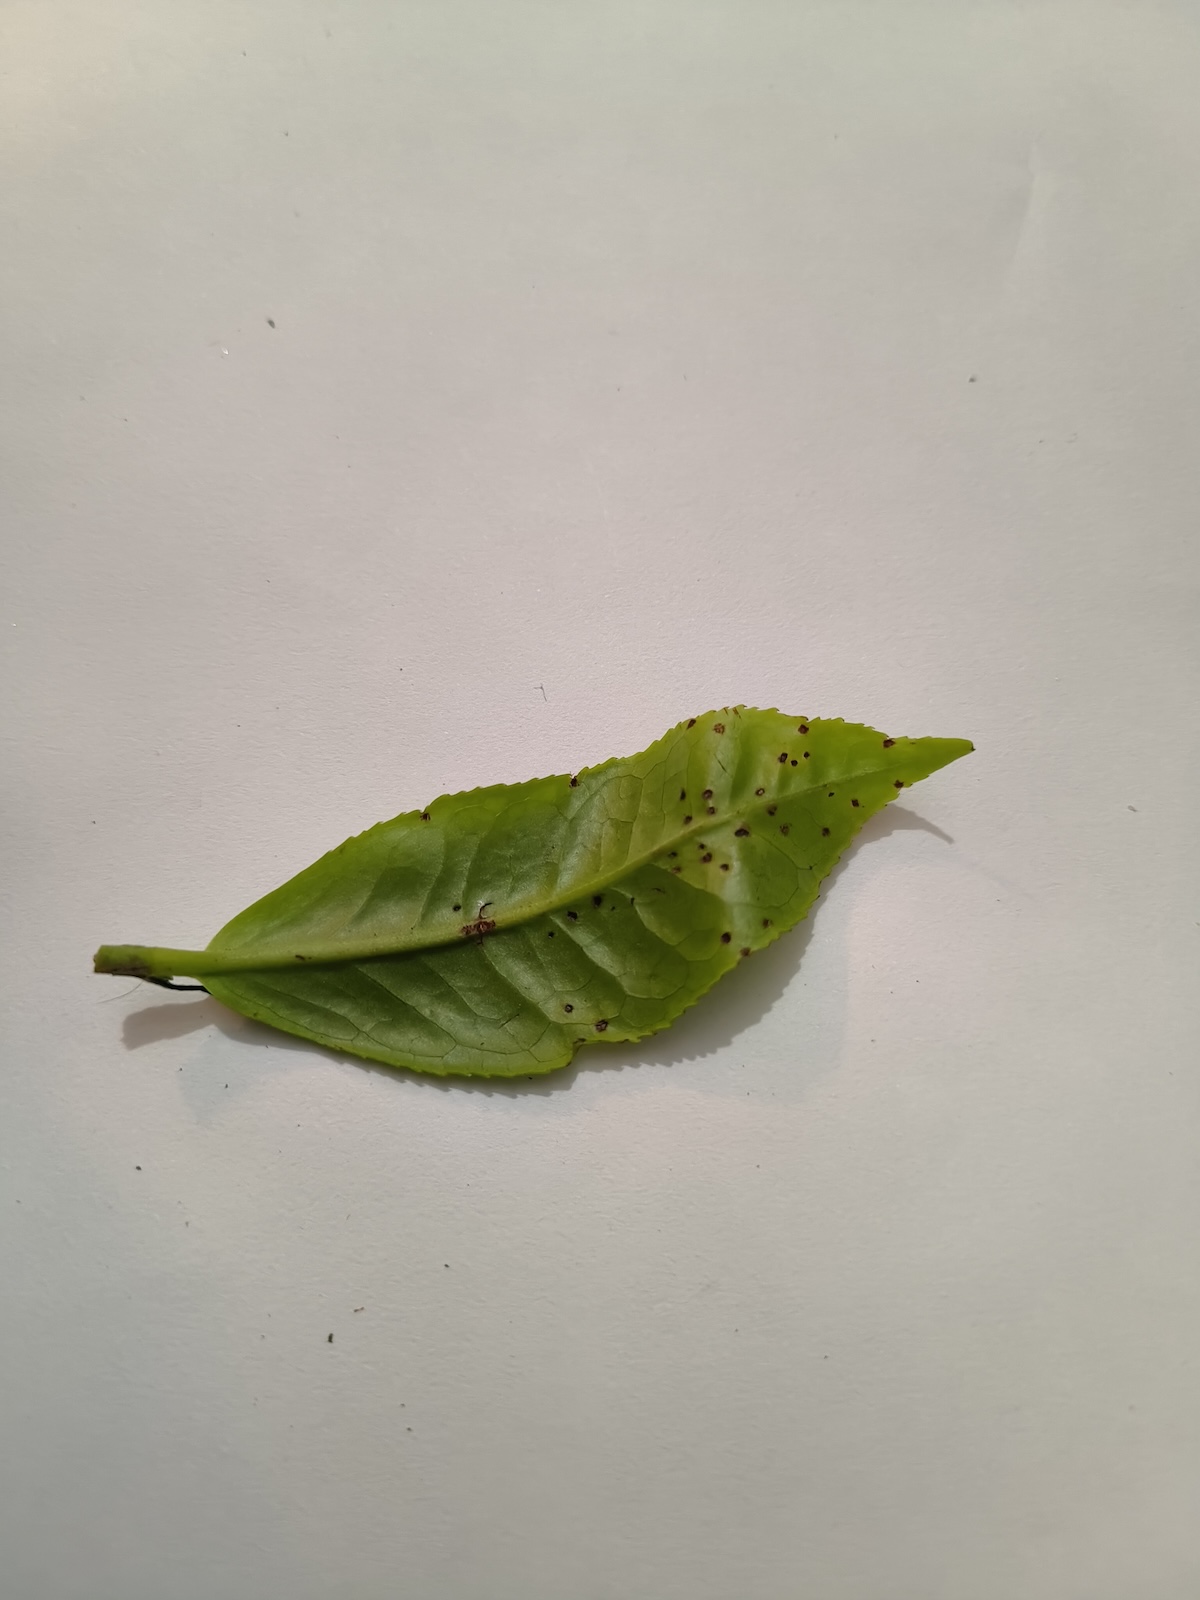
Label: Helopeltis